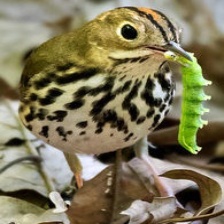
Species: OVENBIRD
Scientific name: SEIURUS AUROCAPILLA